Barentu, Eritrea

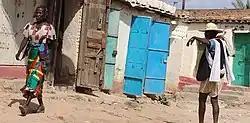
Local people on a street in Barentu

The town has typically been a center of mining and agricultural activities for the area. During the Eritrean War of Independence the town was besieged. As part of the Eritrean-Ethiopian War of 1998-2000, the then flourishing town suffered major damage but has since undergone reconstruction. Thus it now attracts settlers from all parts of the country especially from the Gash area and the Eritrean highlands. Owing to this factor the town has expanded rapidly in the last decade. This rapid expansion is also partly attributed to the Eritrean returnees from Sudan who established their home in the town after years of migration spent in Sudan.